Miguel Amaral

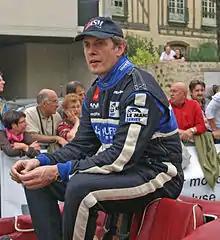
The Count of Alferrarede.

A mechanical engineer graduate with an MBA from INSEAD, Amaral was the former majority owner of the Media Capital group, a conglomerate that owns the TVI TV channel and several radio stations, including Rádio Comercial and Rádio Clube Português in Portugal. He sold a majority stake in the group to PRISA in 2005.